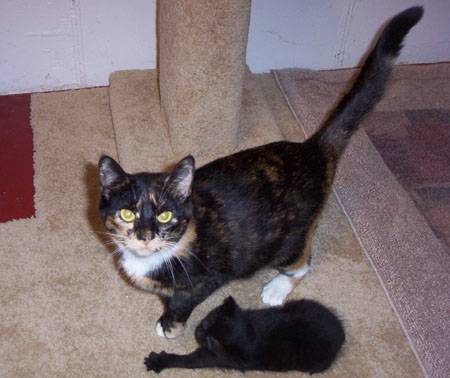
Label: cat